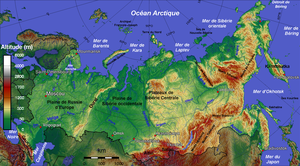
L'environnement en Russie est l'environnement du pays Russie. Pays le plus grand de la planète, et couvert à 60 % de forêt, c'est l'un des pays au monde qui compte le plus de réserves de biosphère.
Le territoire de la Russie occupe le nord de l'Asie et l'est de Europe. Cet état-continent constitue le pays le plus vaste du monde : il s'allonge d'ouest en est sur 9 000 km et du nord au sud sur 3 000 km tandis que sa superficie totale est de 17 075 400 km². Sa position est centrée sur les latitudes élevées : 91% des terres sont situées au nord du 50° parallèle et un tiers du territoire se trouve au nord du cercle polaire.
Le plateau de Sibérie centrale est une région de Sibérie située en Russie d'Asie, constituée principalement de plateaux peu élevés et comprise entre les cours des grands fleuves sibériens Ienissei et Léna. Il couvre une surface de 3,5 millions de kilomètres carrés. C'est une région au climat hostile, continental et froid, éloignée des régions habitées et qui, bien que dotée de richesses minières considérables comme la majeure partie de la Sibérie, est restée jusqu'à présent presque inhabitée.